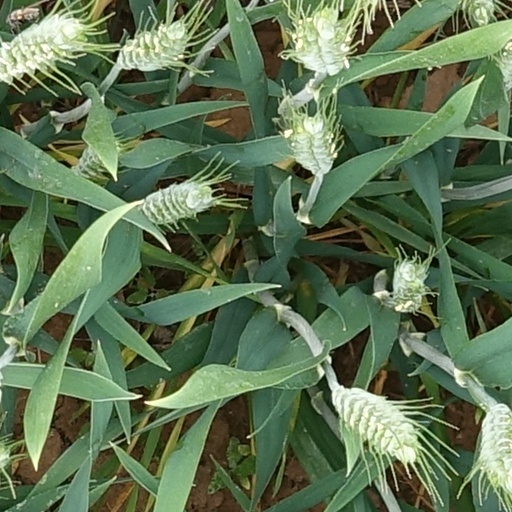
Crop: wheat